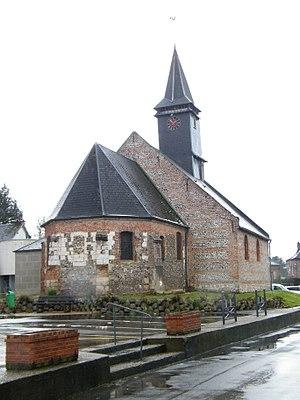
Le chevet de l'église.
Béthencourt-sur-Mer est une commune française située dans le département de la Somme en région Hauts-de-France.